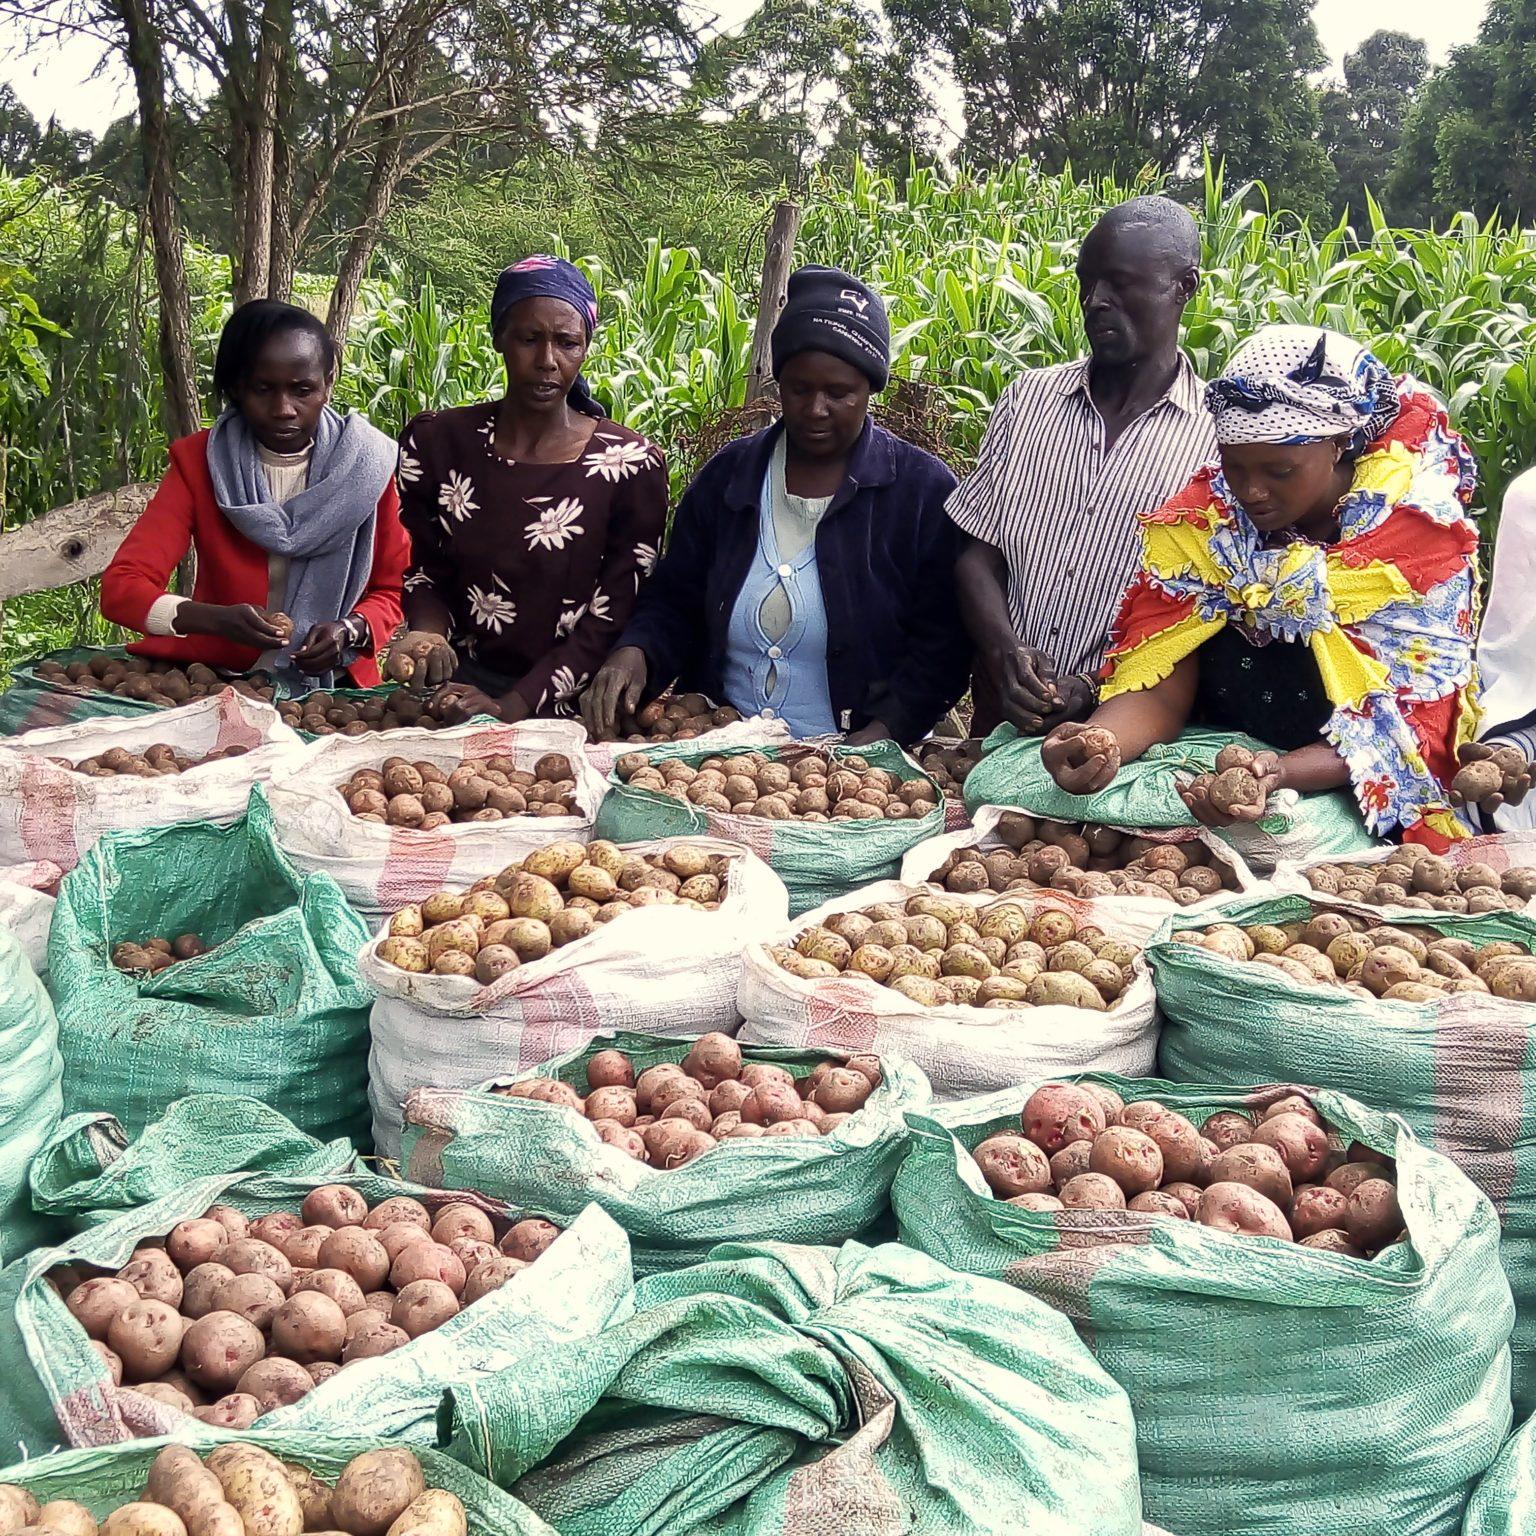
Wakulima wakiwa wamepanga mazao ya aina ya viazi katika magunia tofauti tayari kwa ajili ya kusafirishwa wakiwa katika eneo la shamba lenye majani mengi ya kijani, yanayoashiria ubora wa mazao haya zao hili la  biashara kupelekwa sokoni na kuuzwa ili kulima hawa waweze kujipatia kipato.